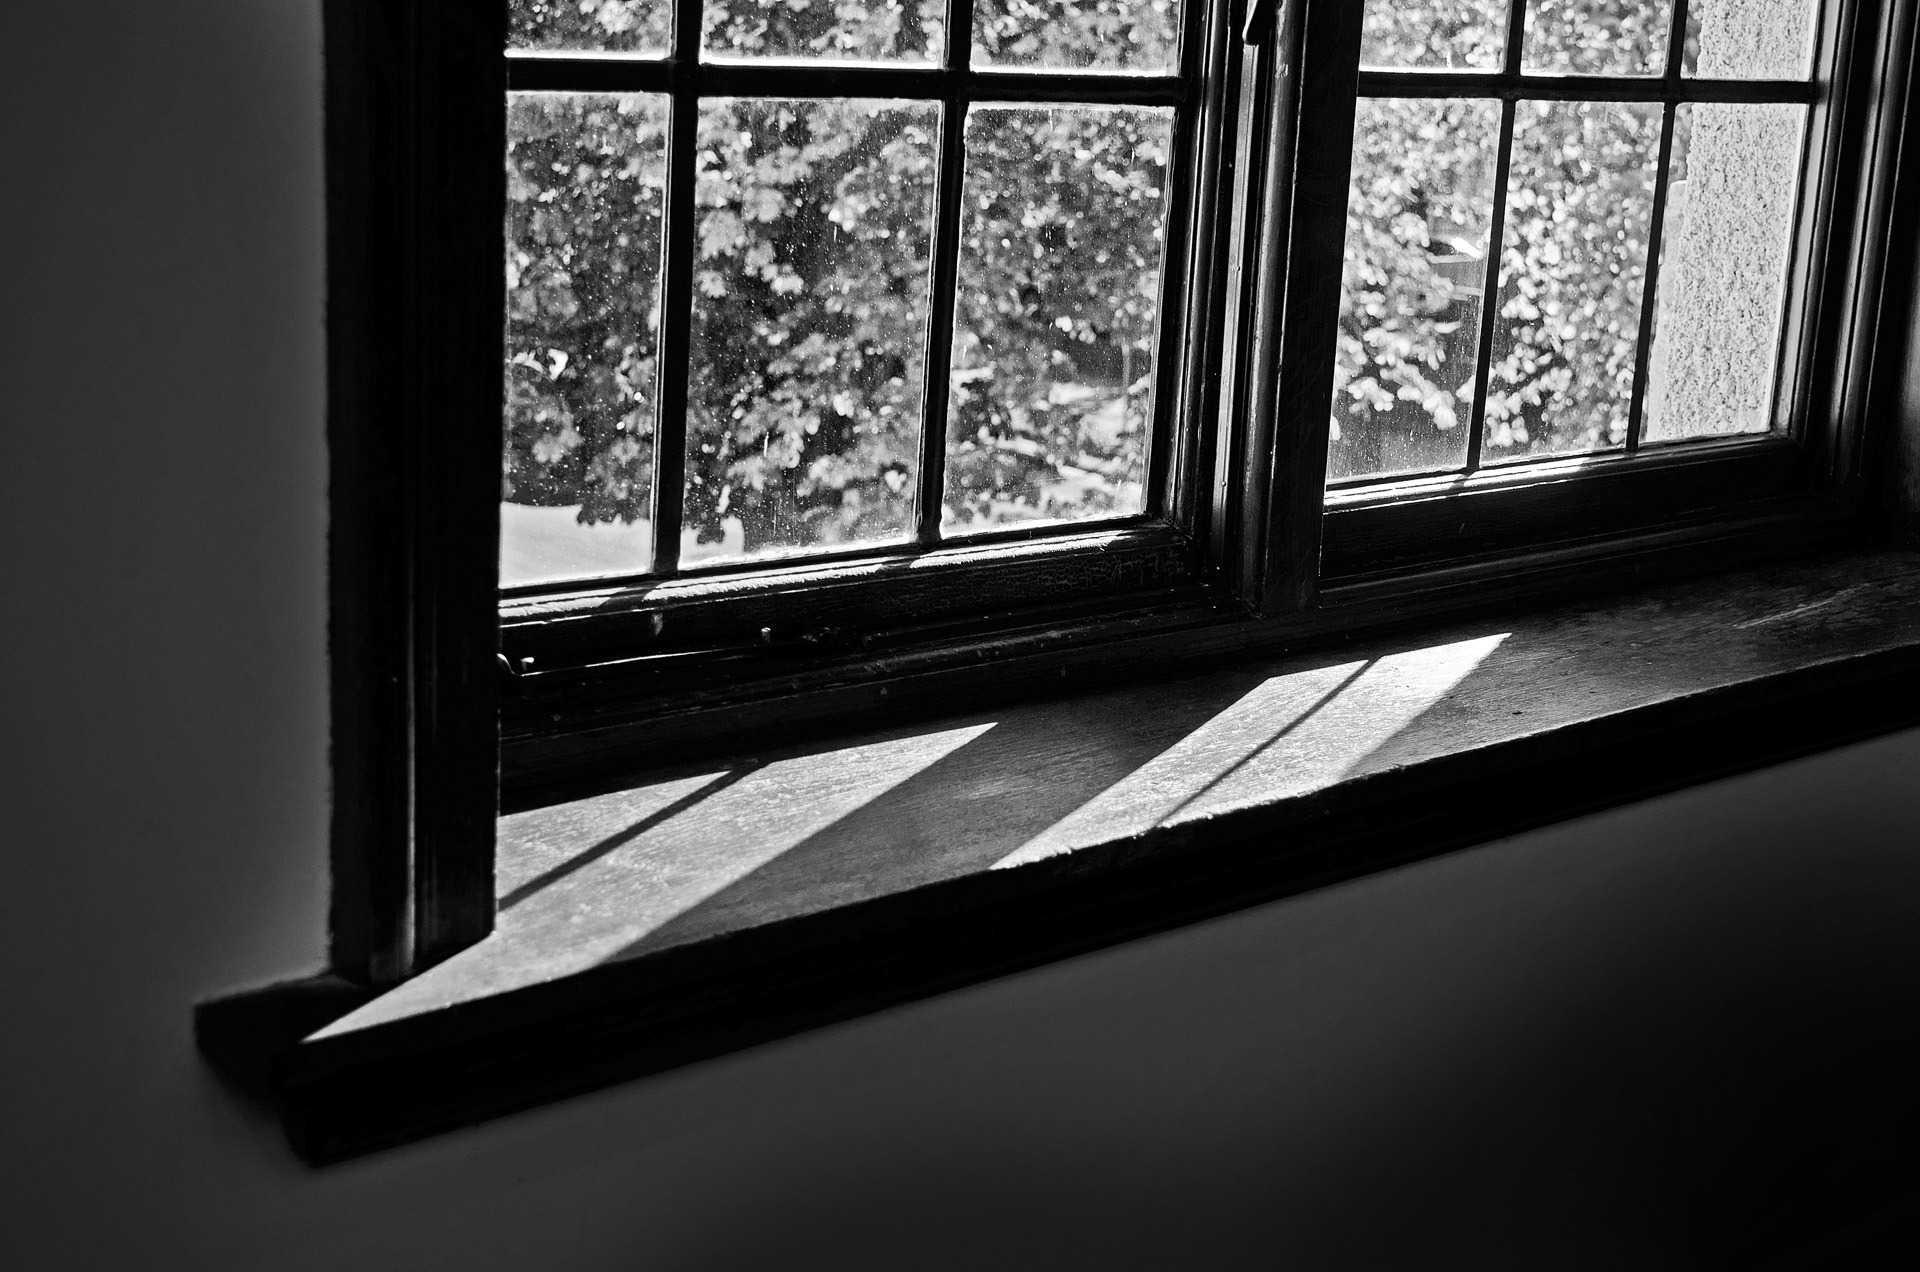
light, black and white, sun, white, photography, hole, window, glass, line, shadow, darkness, black, monochrome, sunny, shadows, background, symmetry, tables, shape, window glass, monochrome photography, day canvas